SINCGARS

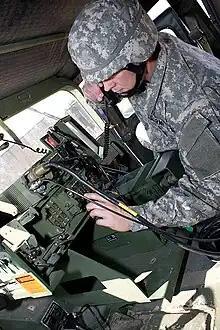
A SINCGARS is being operated from within a HMMWV

Single Channel Ground and Airborne Radio System (SINCGARS) is a VHF combat-net radio (CNR) used by U.S. and allied military forces. In the CNR network, the SINCGARS’ primary role is voice transmission between surface and airborne command and control (C2) assets.